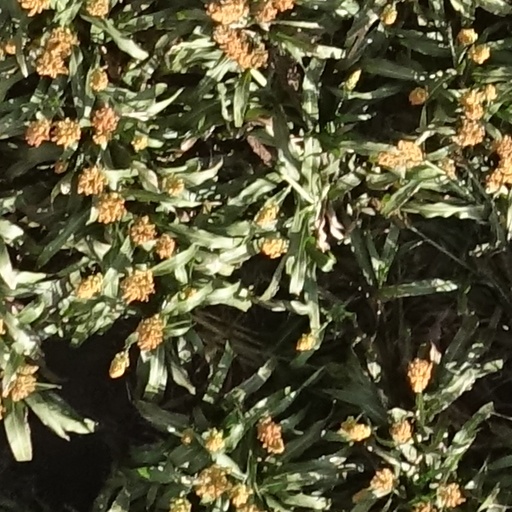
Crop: sorghum